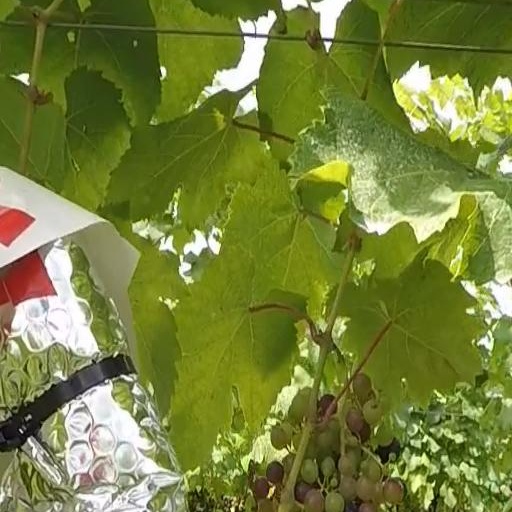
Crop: grape